2015–16 Southampton F.C. season

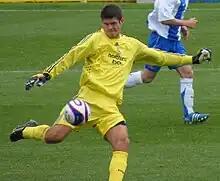
Goalkeeper Fraser Forster won the Premier League Player of the Month award in February after returning from injury.

On 3 October, the Saints travelled to face Premier League champions Chelsea, picking up their third win of the season. The hosts took an early lead through Willian, before midfielder Steven Davis equalised just before half-time. Sadio Mané took advantage of a defensive error to put Southampton in the lead on 60 minutes, before Graziano Pellè scored his fifth of the campaign to make it 3–1 for the visitors. On 17 October, the team hosted Leicester City, drawing 2–2 and moving up to eighth in the table. Southampton scored both goals in the first half, courtesy of defenders José Fonte and Virgil van Dijk, before Jamie Vardy scored two goals in the final 30 minutes of the match to give Leicester a point. On 25 October, Southampton travelled at Anfield to face Liverpool. A goal from Sadio Mané with four minutes left of regulation time cancelled out a Christian Benteke strike and resulted in a 1–1 draw.